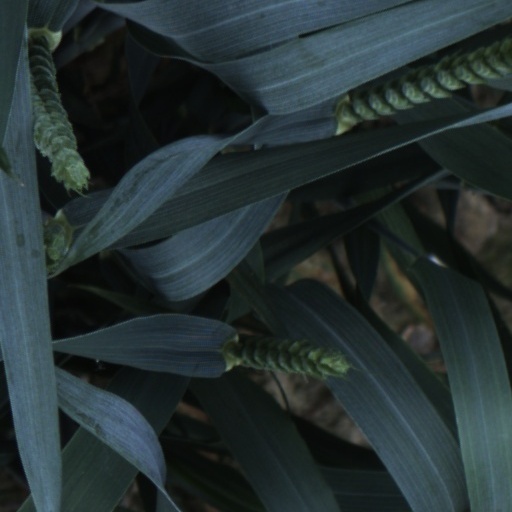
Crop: wheat